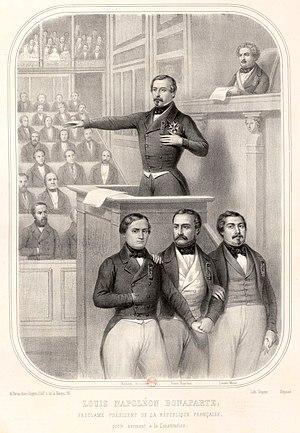
Louis Napoléon Bonaparte, proclamé Président de la République française, prête serment à la Constitution.
La Deuxième République, ou Seconde République, est le régime républicain de la France du 24 février 1848, date de la proclamation provisoire de la République à Paris, jusqu’à la proclamation de Louis-Napoléon Bonaparte comme empereur le 2 décembre 1852. Elle fait suite à la monarchie de Juillet et est remplacée par le Second Empire, amorcé — jour pour jour l’année précédente — par un coup d’État de Louis-Napoléon Bonaparte. La Deuxième République se distingue des autres régimes politiques de l’histoire de France d’abord par sa brièveté, ensuite parce que c’est le dernier régime à avoir été institué à la suite d’une révolution. C’est enfin le régime qui applique pour la première fois le suffrage universel masculin en France et abolit définitivement l’esclavage dans les colonies françaises. Après une période transitoire où un gouvernement relativement unanime prend des mesures sociales demandées par la frange ouvrière des révolutionnaires, le régime se stabilise et évince les socialistes, puis se dote d’une constitution.